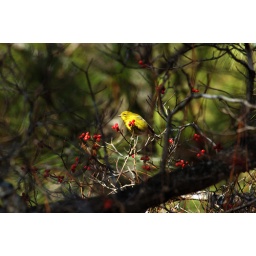
This little guy is in a dogwood tree and was eating the fruit when the mockingbird wasn't running him off.